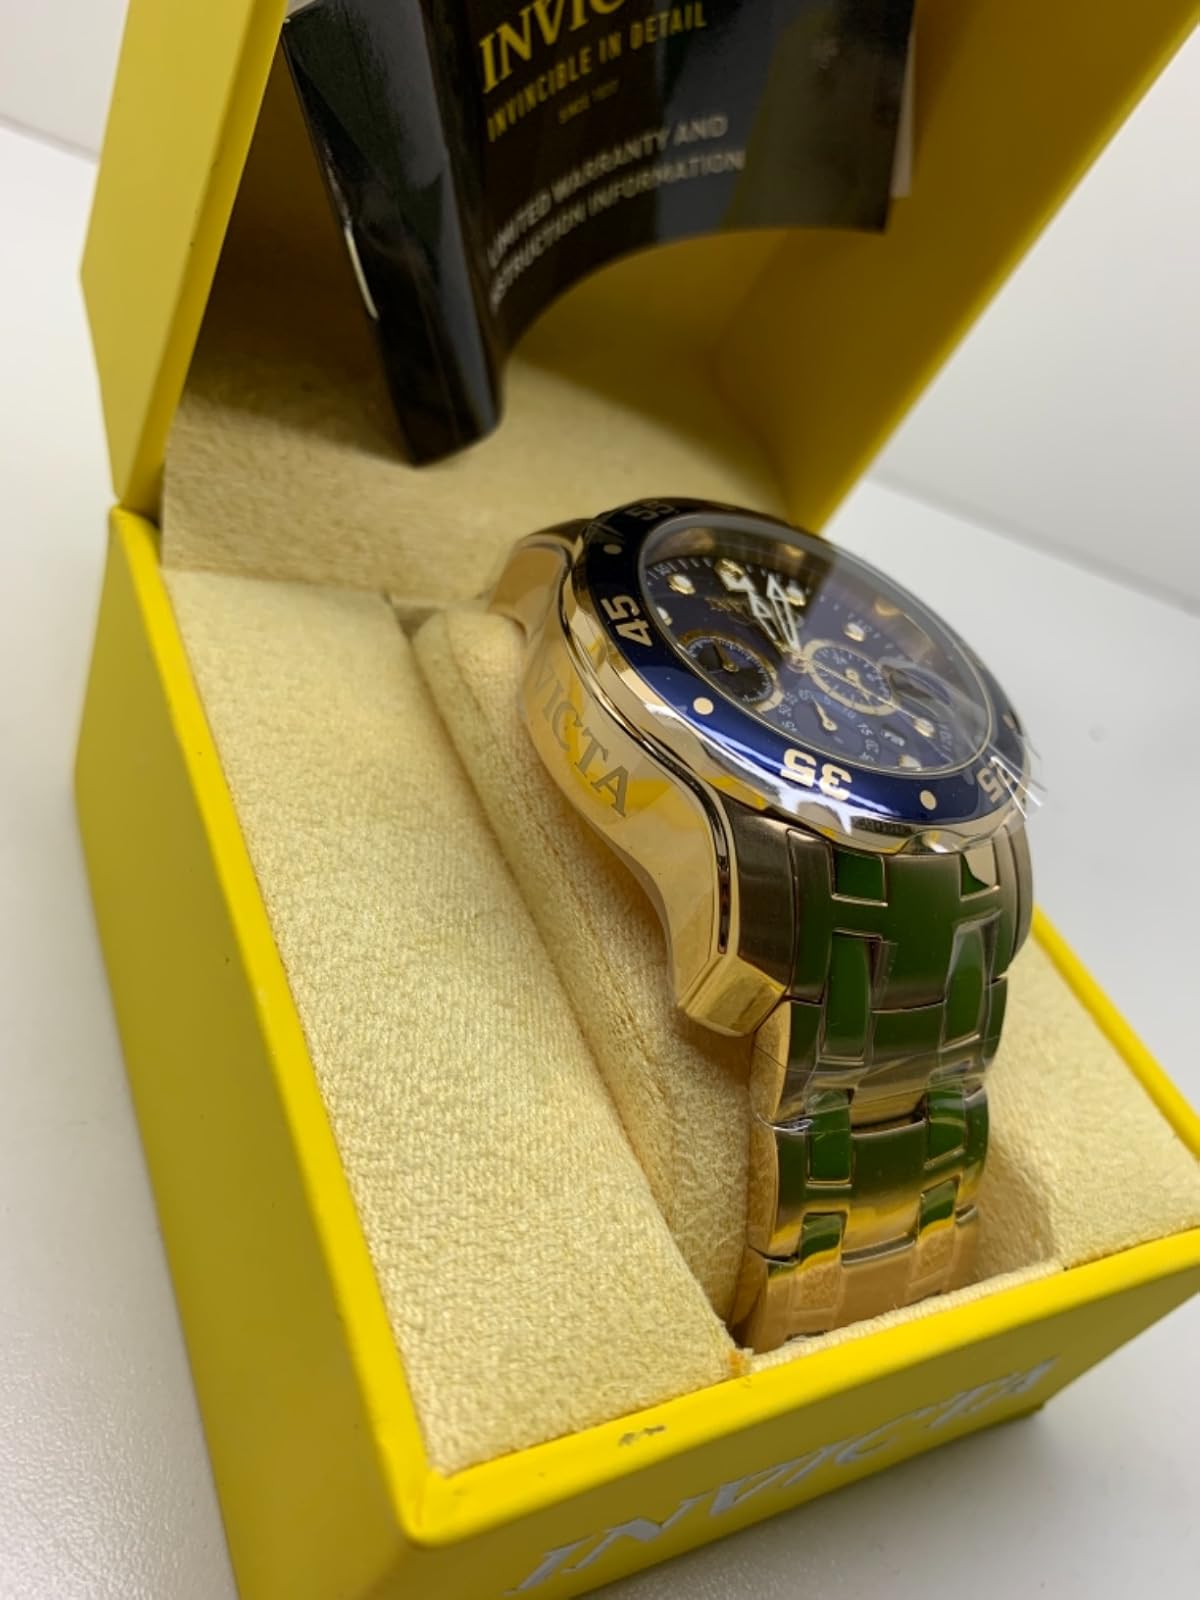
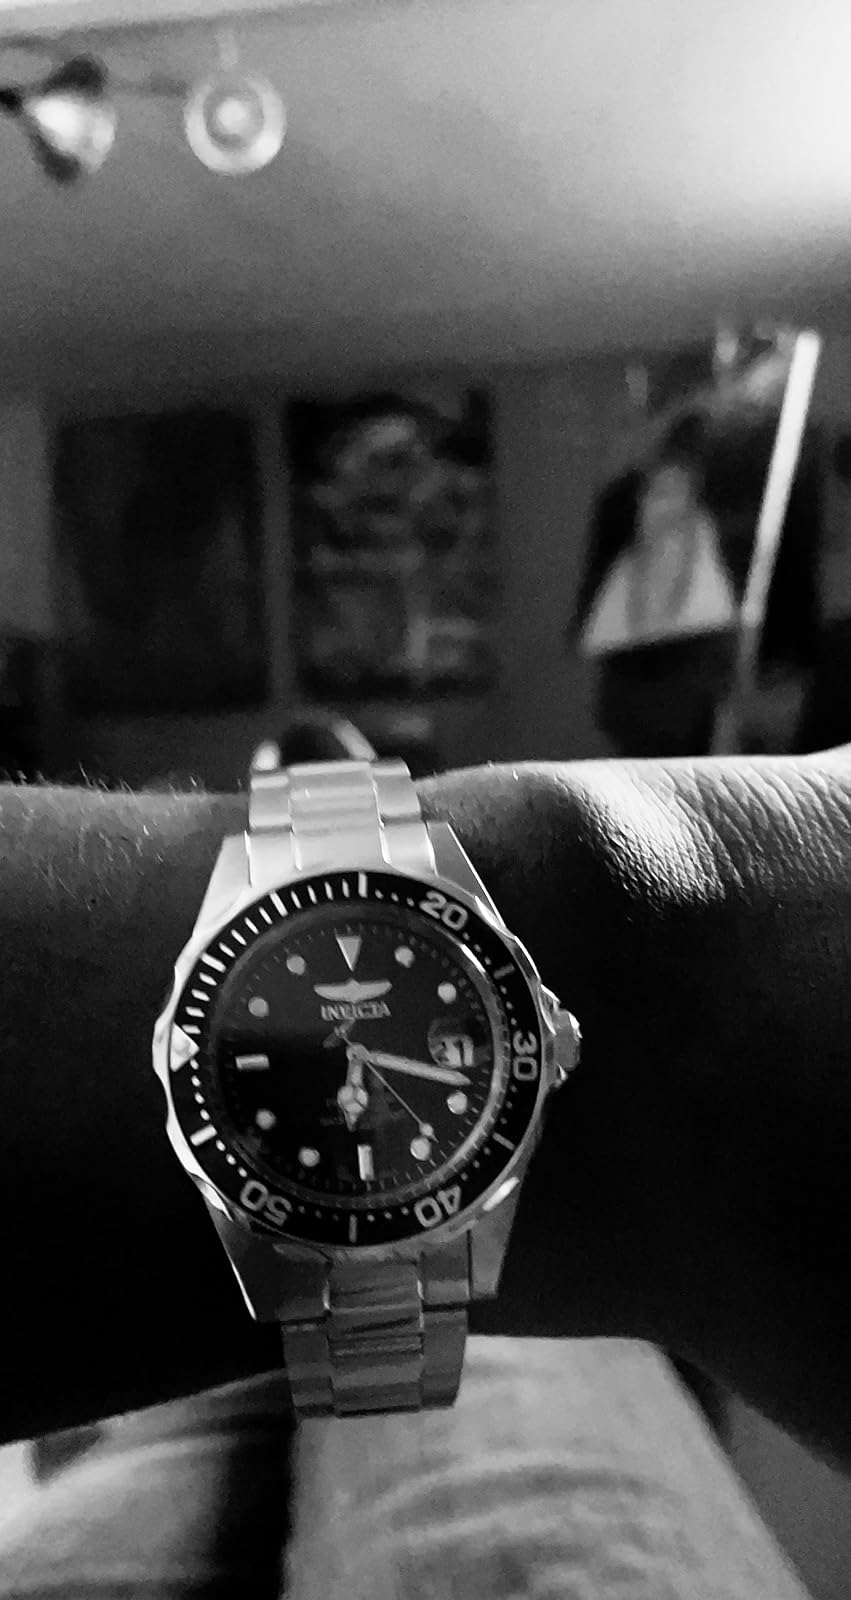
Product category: accessories_watch
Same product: no